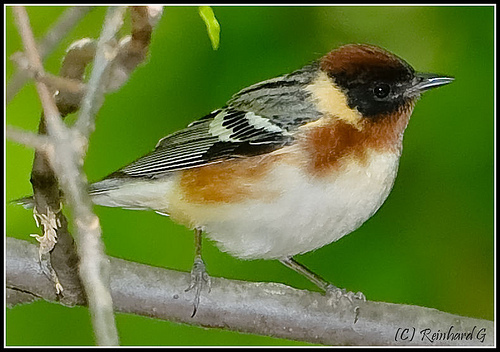
a very small bird with a small bill, brown crown and white breast sits atop a branchbird has a brown head and a thick beak and silver medium legs.
this is a bird with a white belly, brown throat, yellow nape and a brown head.
this bird has a brown crown, throat and side with the rest of it's body in white color.
the bird has a white belly, with rusty orange sides and crown, and a black and white wing plumage.
a small bird containing white wing bars, black and white secondaries, a black face, red crown, and white belly.
this bird has wings that are black and has a white rotund belly
this bird is white with brown and has a very short beak.
this bird has a white belly and a brown neck with a small beak.
this bird has wings that are black and has a white belly
Species: Bay Breasted Warbler